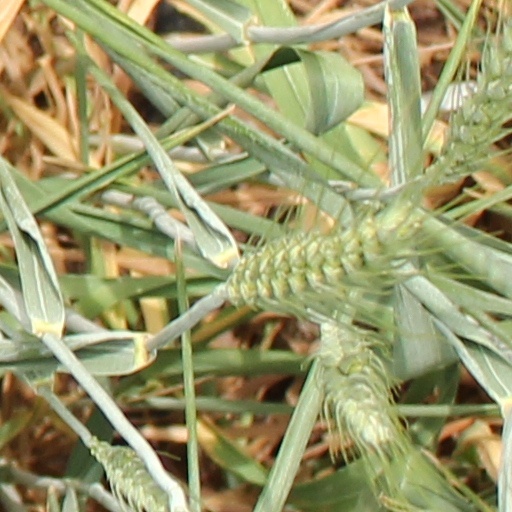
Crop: wheat